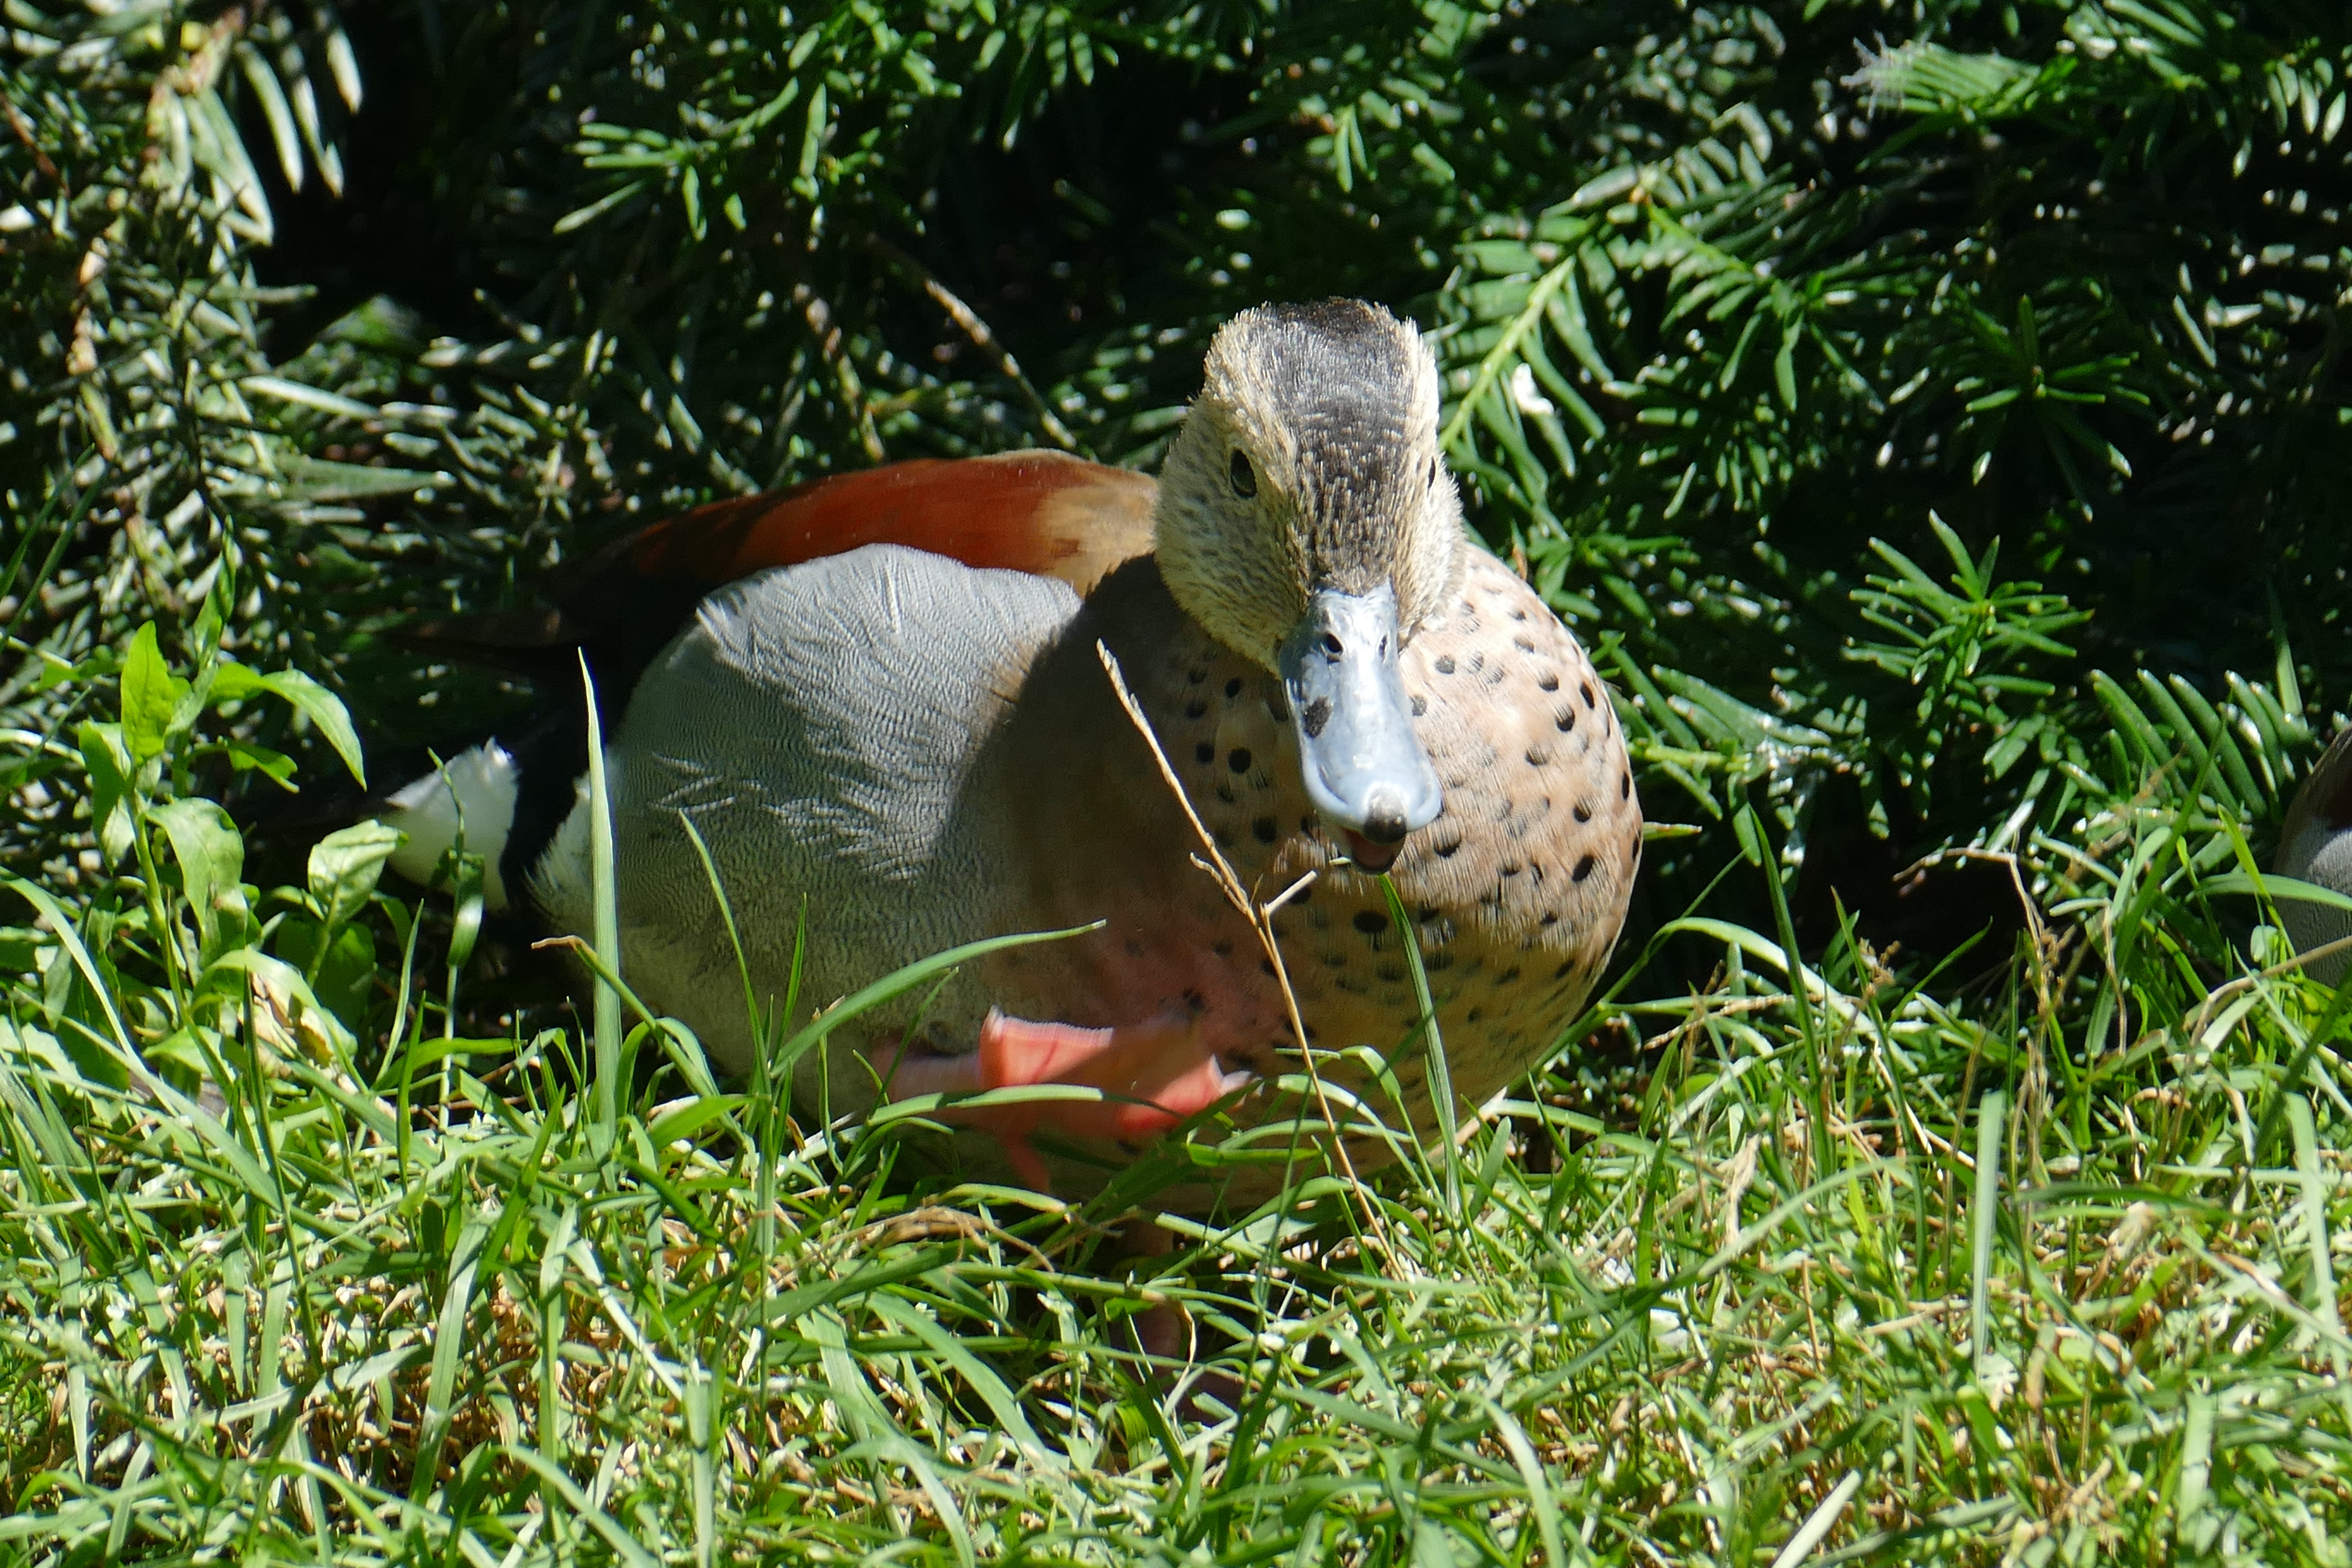
grass, bird, animal, pond, wildlife, swim, zoo, colorful, fauna, plumage, duck, vertebrate, water bird, duck bird, mandarin ducks